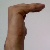
The image shows a hand gesture representing a space in Indian Sign Language.